Bethany College (Kansas)

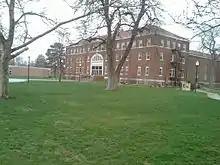
Main building

In 1883, a large dormitory for men was constructed, and in 1885, a main hall with classrooms, a chapel museum, and library and science departments opened. The Kansas conference itself took responsibility for the school in the spring of 1885 and the name was changed to "Bethany College and Normal Institute". By 1889, its present name, Bethany College, had been assumed and it had been granted permission to award academic degrees.